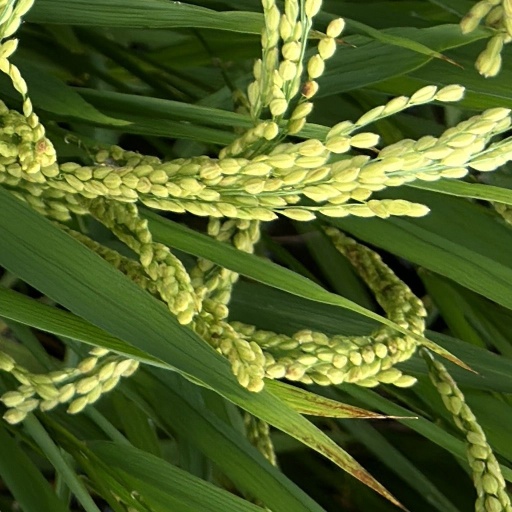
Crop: rice